Stardom New Blood 1

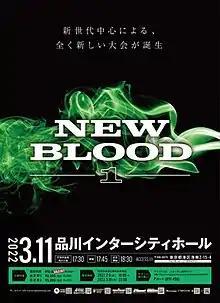
Promotional poster of the event

was a professional wrestling event promoted by World Wonder Ring Stardom. The event took place on March 11, 2022, in Tokyo, Japan at the Shinagawa Intercity Hall, with a limited attendance due in part to the ongoing COVID-19 pandemic at the time.